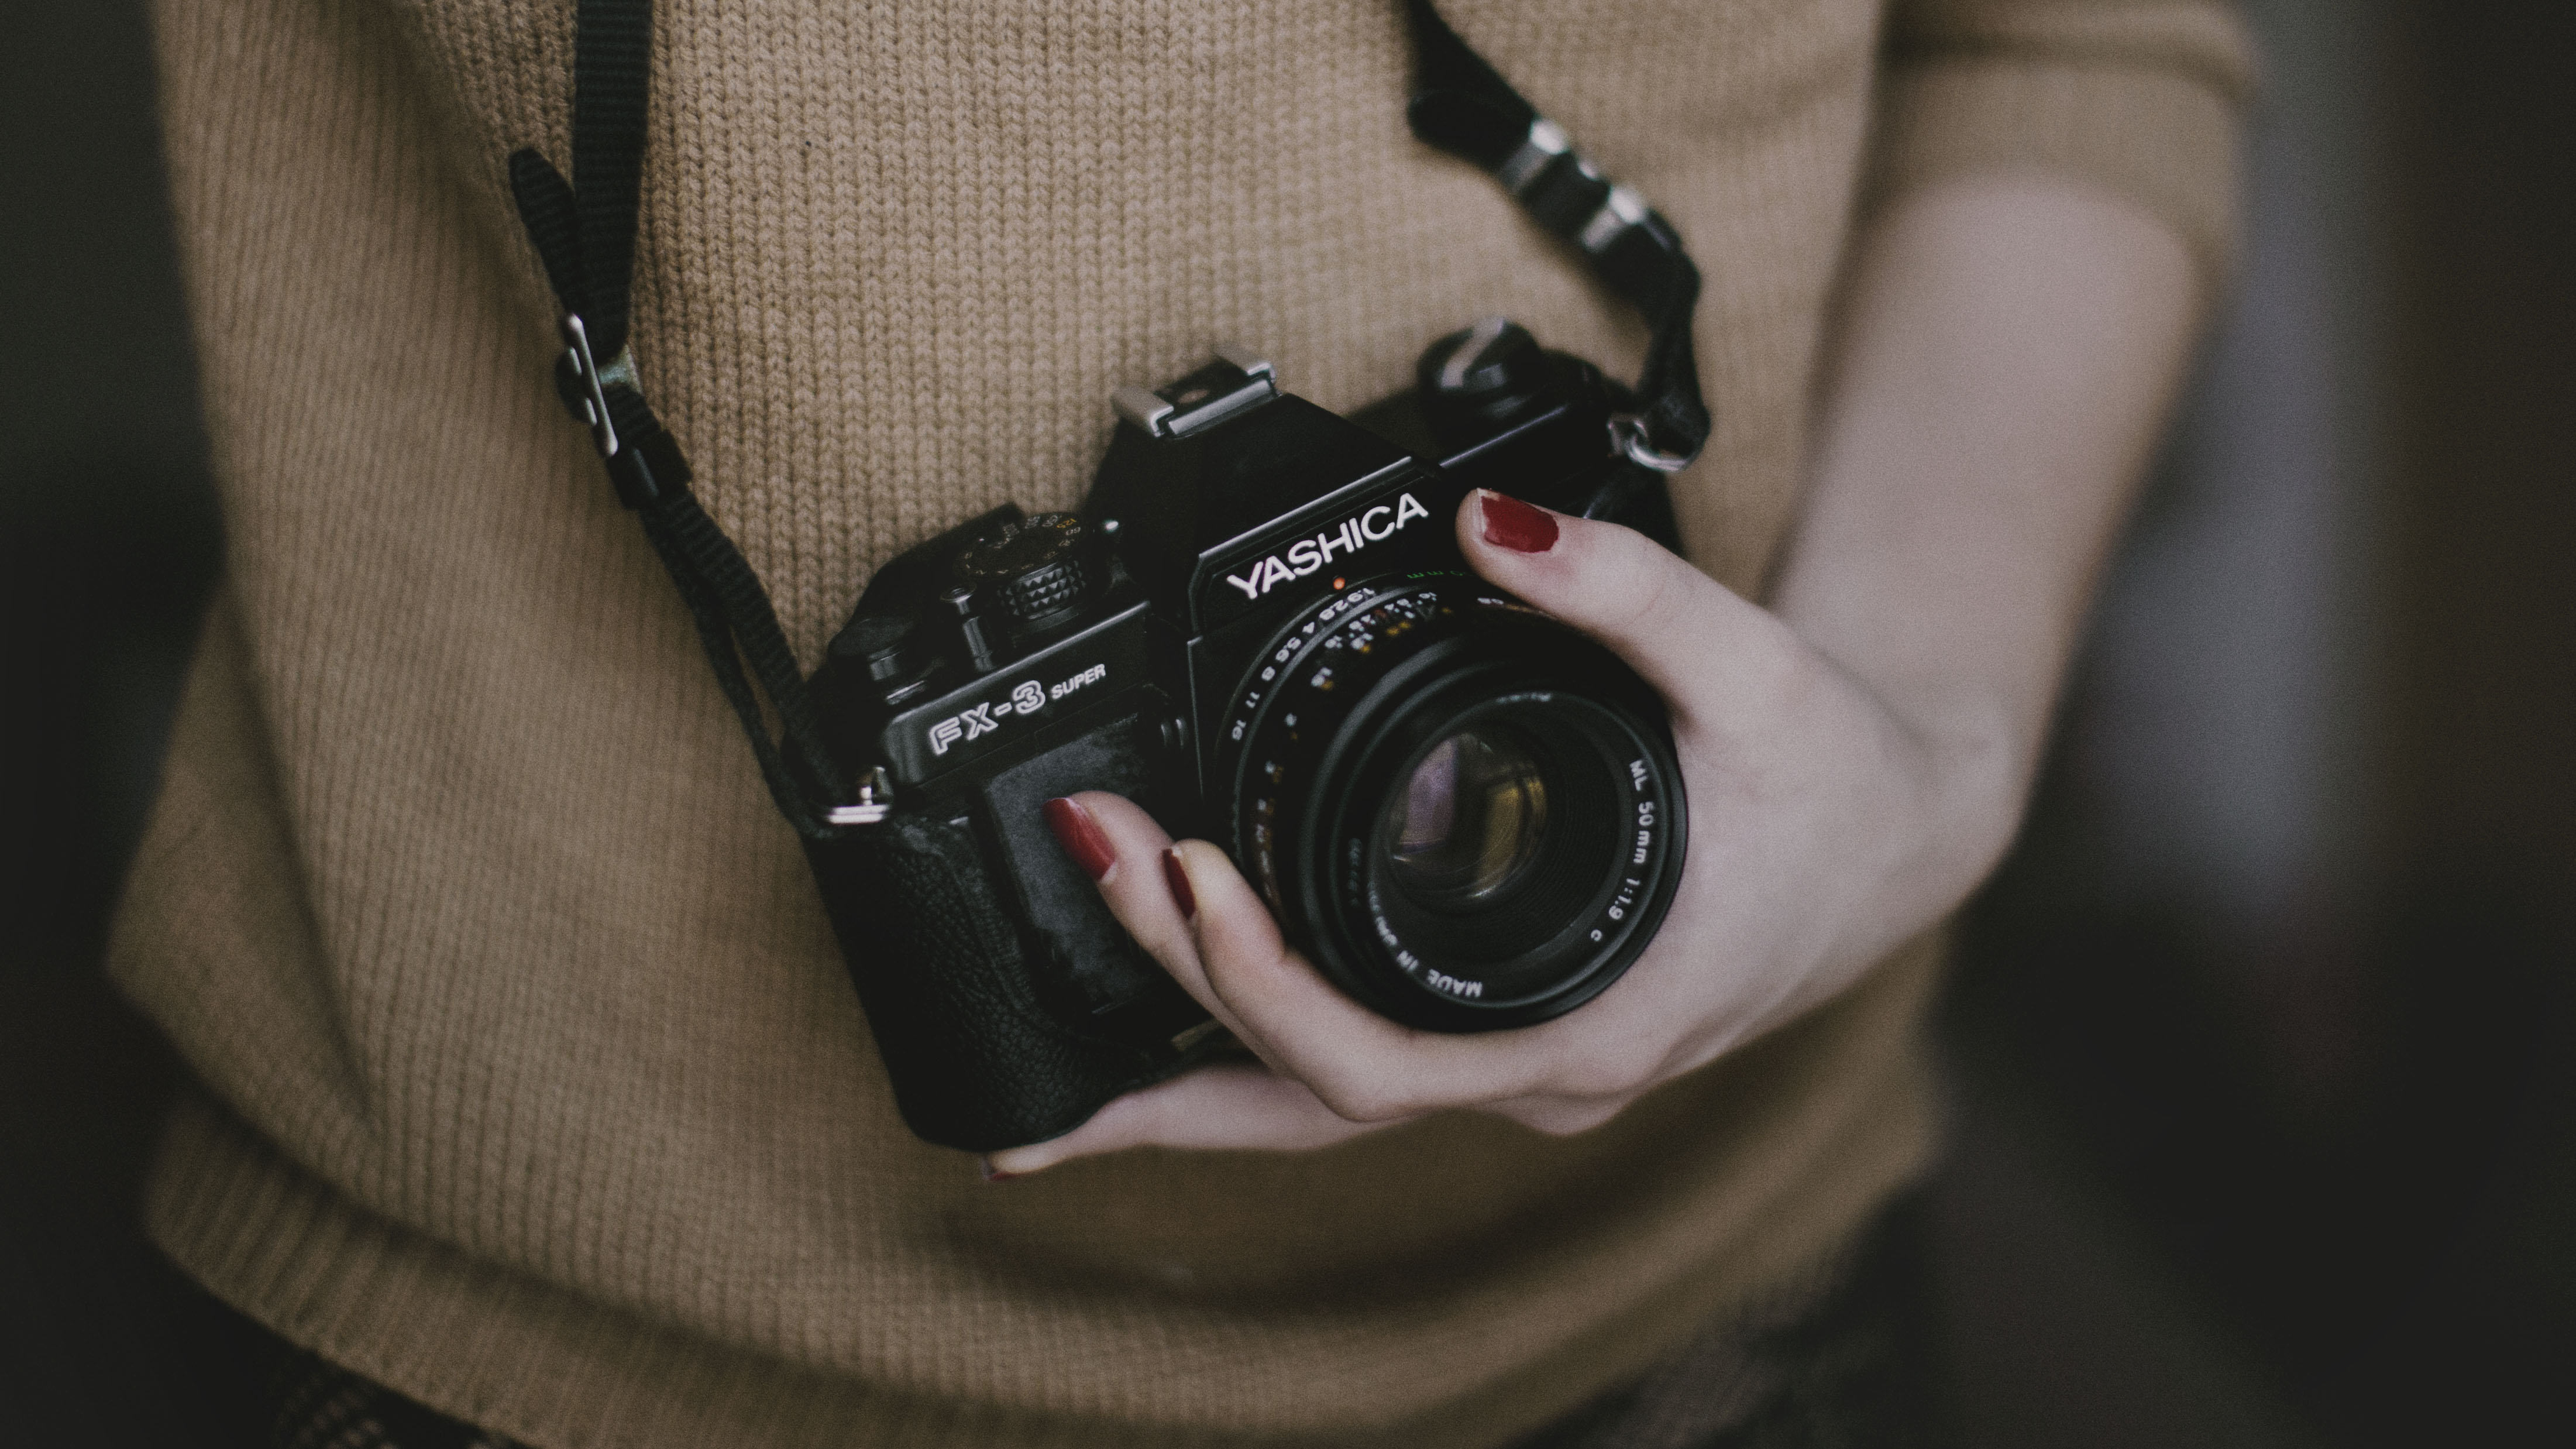
hand, person, woman, technology, camera, photography, photographer, dslr, lens, black, reflex camera, digital camera, yashica, photograph, digital slr, single lens reflex camera, cameras optics, mirrorless interchangeable lens camera, camera operator